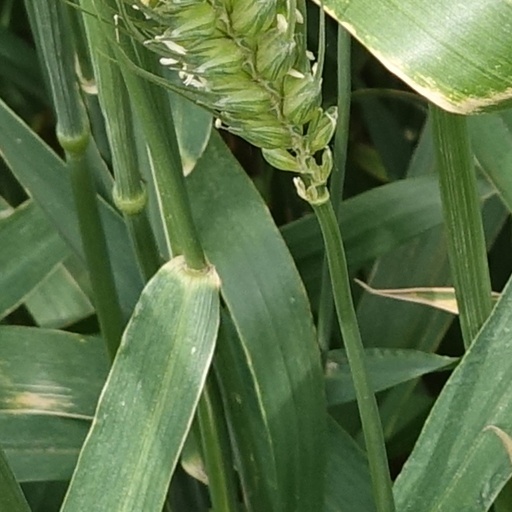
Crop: wheat